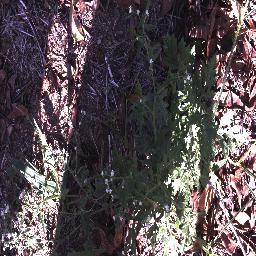
Label: parthenium